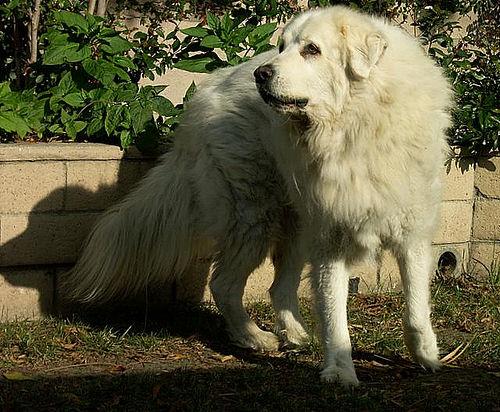
Breed: great pyrenees